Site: brandenburg
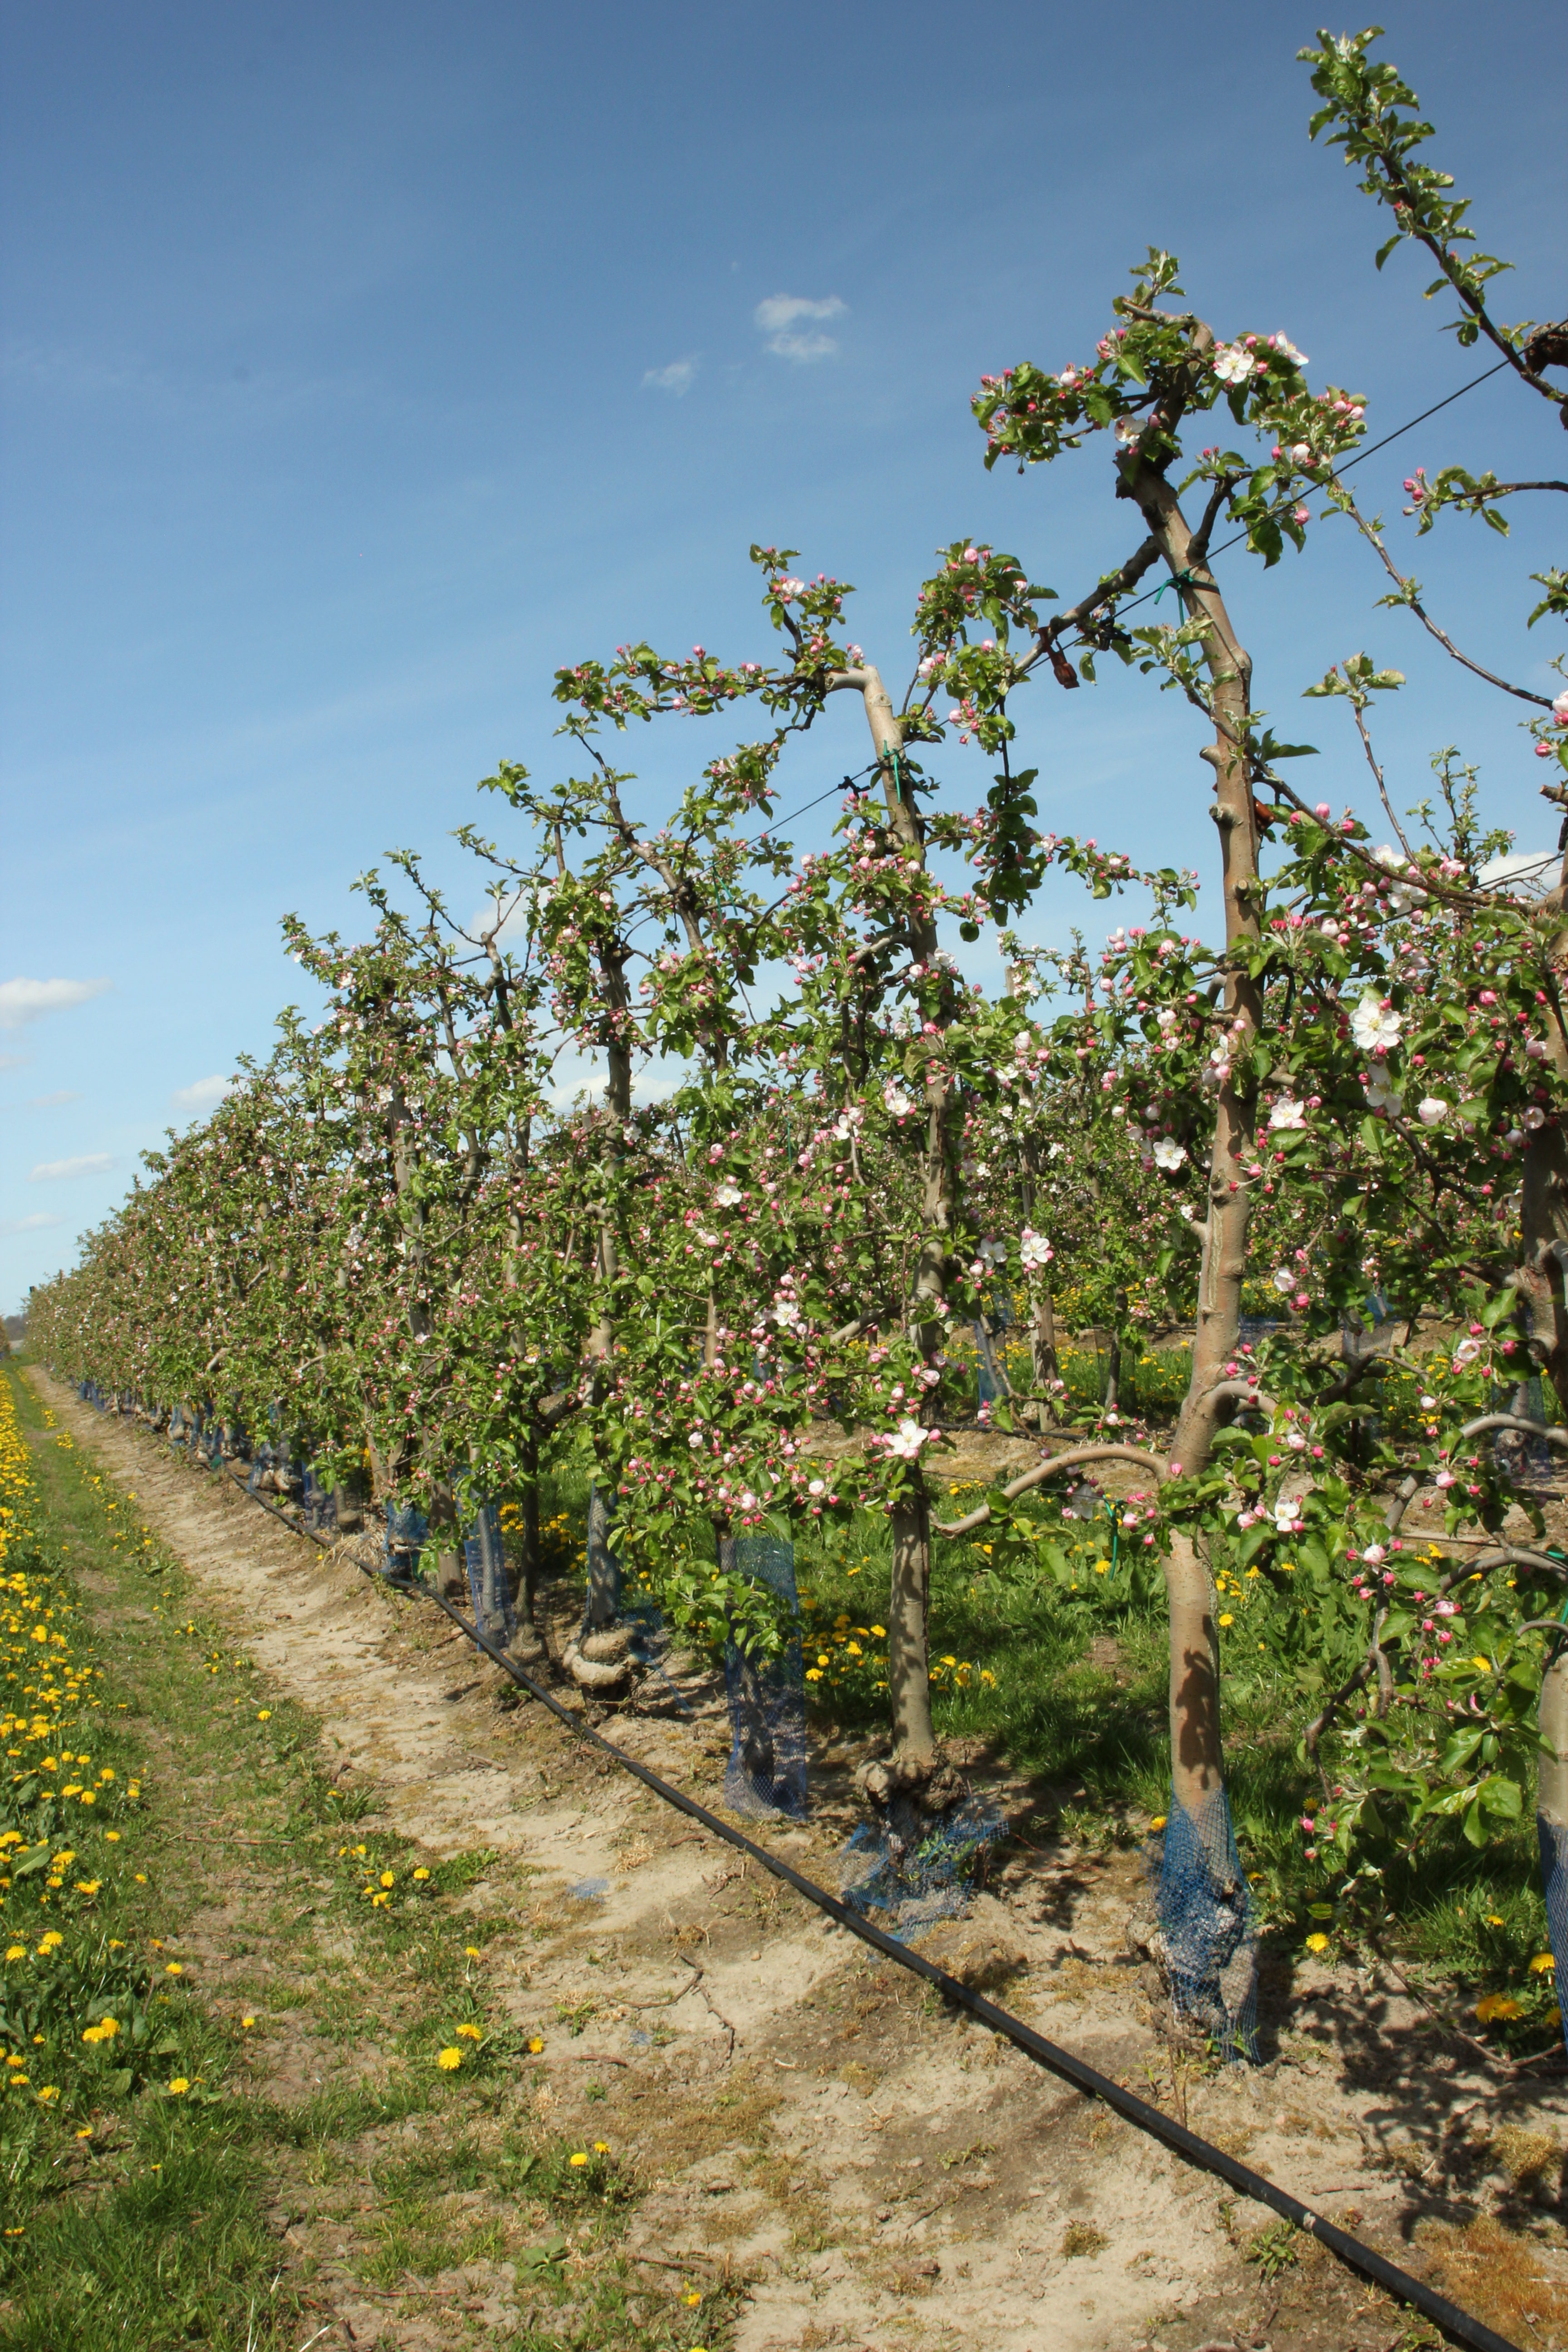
Growth stage (BBCH 57): Inflorescence emergence